Burg Lockenhaus

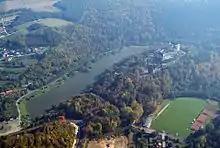
Looking towards the castle in the forested area from the town of Lockenhaus

During the First World War and the period that followed there was no change in the status of the castle, till 1921. The castle underwent reconstruction only after the Second World War under the Red Army. In 1968, Professor Paul Anton Keller and his wife Margaret, bought the Lockenhaus Castle, which at that time was in ruins. They sold all their possessions for the purpose of refurbishing it. The refurbishing was estimated to cost €800,000., of which they spent their own money of €500,000. Before restoration completion, Professor Keller died. However, his wife continued the work, completed the task and renamed the castle as "Prof. Paul Anton Keller Foundation – Castle Lockenhaus" in honour of her husband. A Board of Trustees, established in July 1980, has managed the further restoration works undertaken with more funds collected from the public. Eugene Horvath, a retired General and a financial consultant, has contributed substantially to the trust's activities.